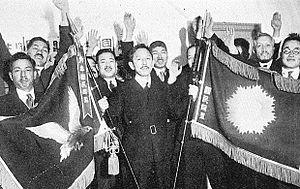
Le Kokumin Dōmei est un parti politique fasciste japonais actif dans les années 1930.